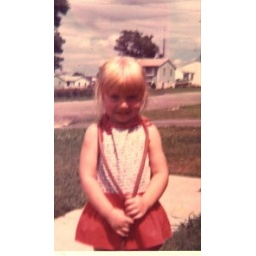
Jenny in that cute red dress